Georgian society in Jane Austen's novels

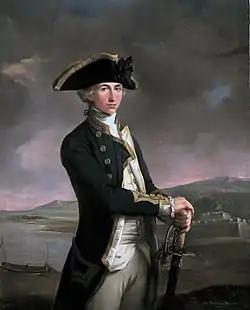
A young and promising captain of the "Royal Navy" in 1781, Horatio Nelson.By John Francis Rigaud.

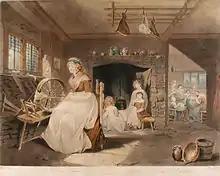
Industrious Cottagers in 1801. By William Ward, after James Ward.

The income spread seen in Jane Austen's novels allows us to better determine the social status of her different characters. Except in the case of heiresses, where we talk about the total fortune, these revenues are always annual.